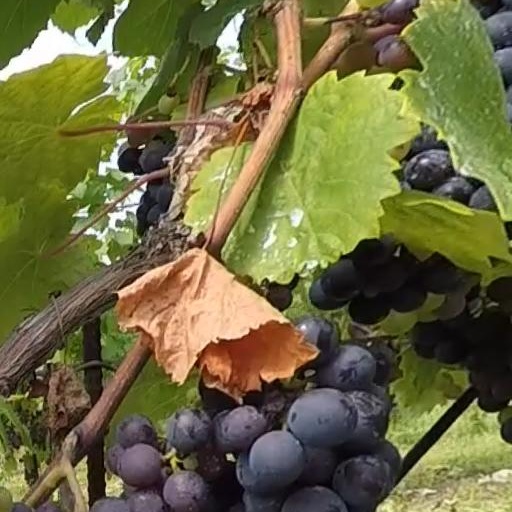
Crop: grape